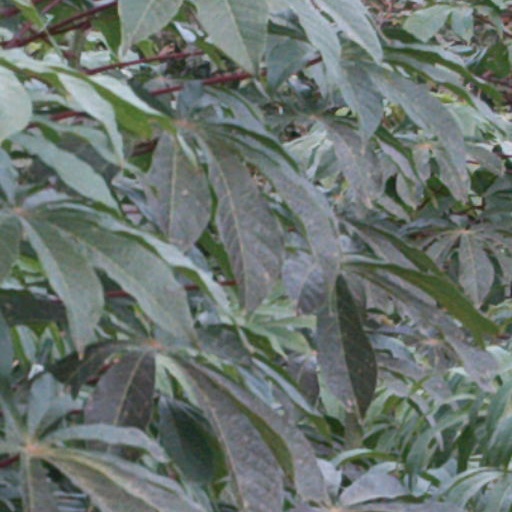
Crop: cassava